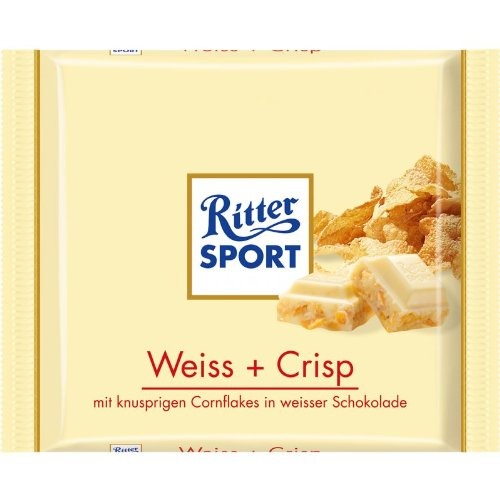
Item Name: Ritter Sport Weiss + Crisp / white & crisp (3 Bars each 100g) - fresh from Germany
Value: 3.0
Unit: Count

Price: 17.88